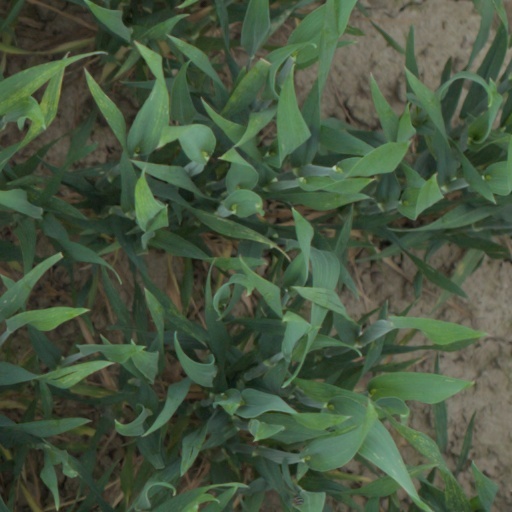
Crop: wheat